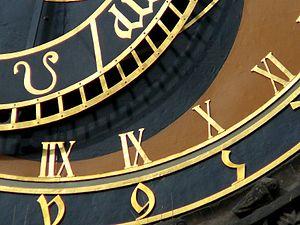
L'horloge astronomique de Prague est une horloge astronomique médiévale qui se trouve à Prague, capitale de la République tchèque, sur la place de la Vieille-Ville. L'horloge est située sur le mur Sud de l'hôtel de ville. Le monument a un fort attrait touristique : dès que sonnent les heures, des centaines de personnes se pressent à ses pieds pour l'observer s'animer et la photographier.